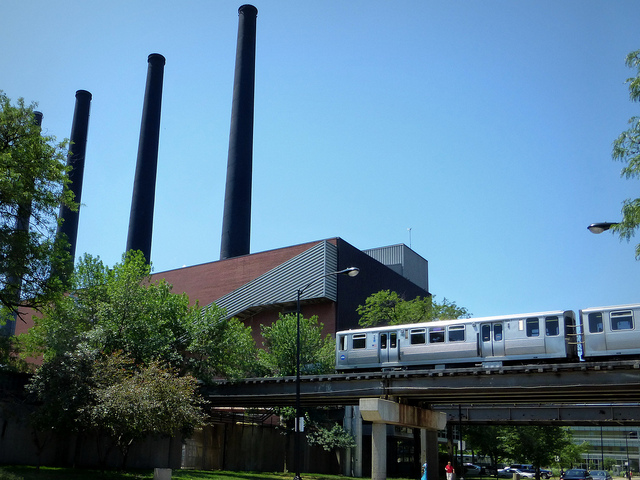
A train traveling past a row of four smoke stacks.

A subway train on an overpass near a building

A train driving over a bride with towers in the background

There is a white train passing a factory

Silver passenger train passing by a building with large smoke stack houses.